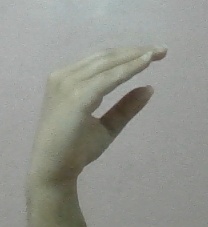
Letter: jeem